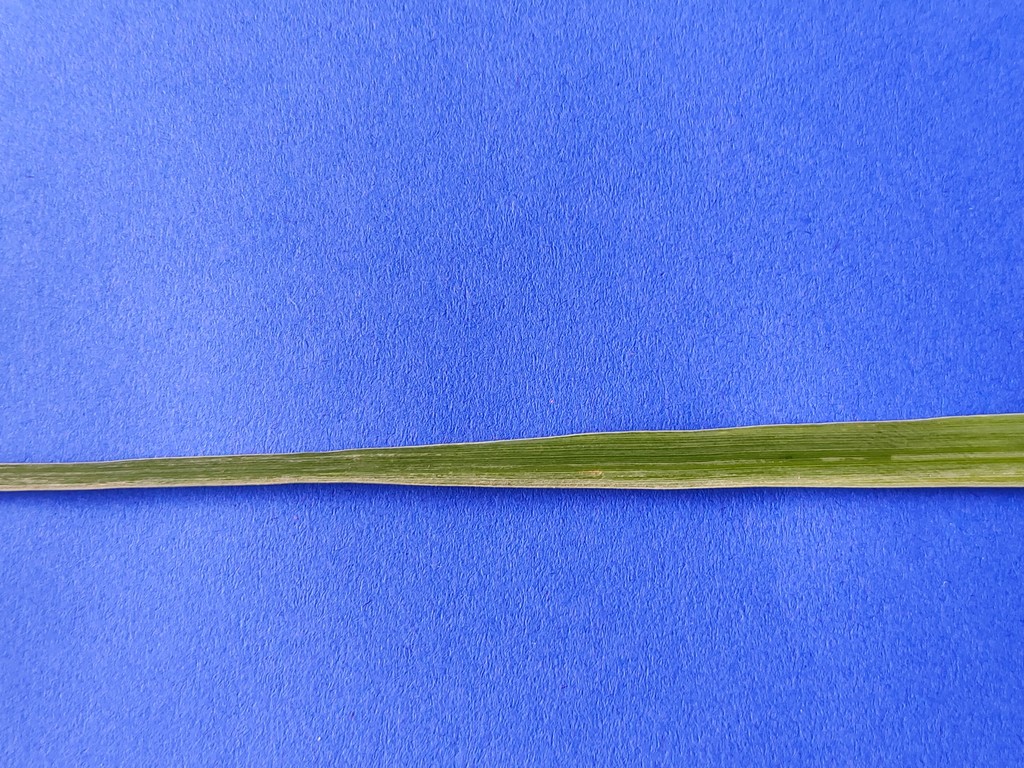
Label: Healthy